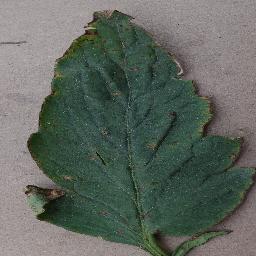
Label: Tomato___Bacterial_spot